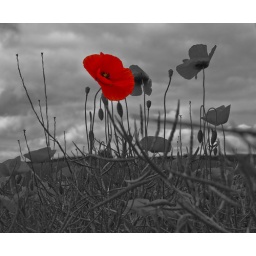
Black and white poppy field with a colour popped poppy in wiltshire